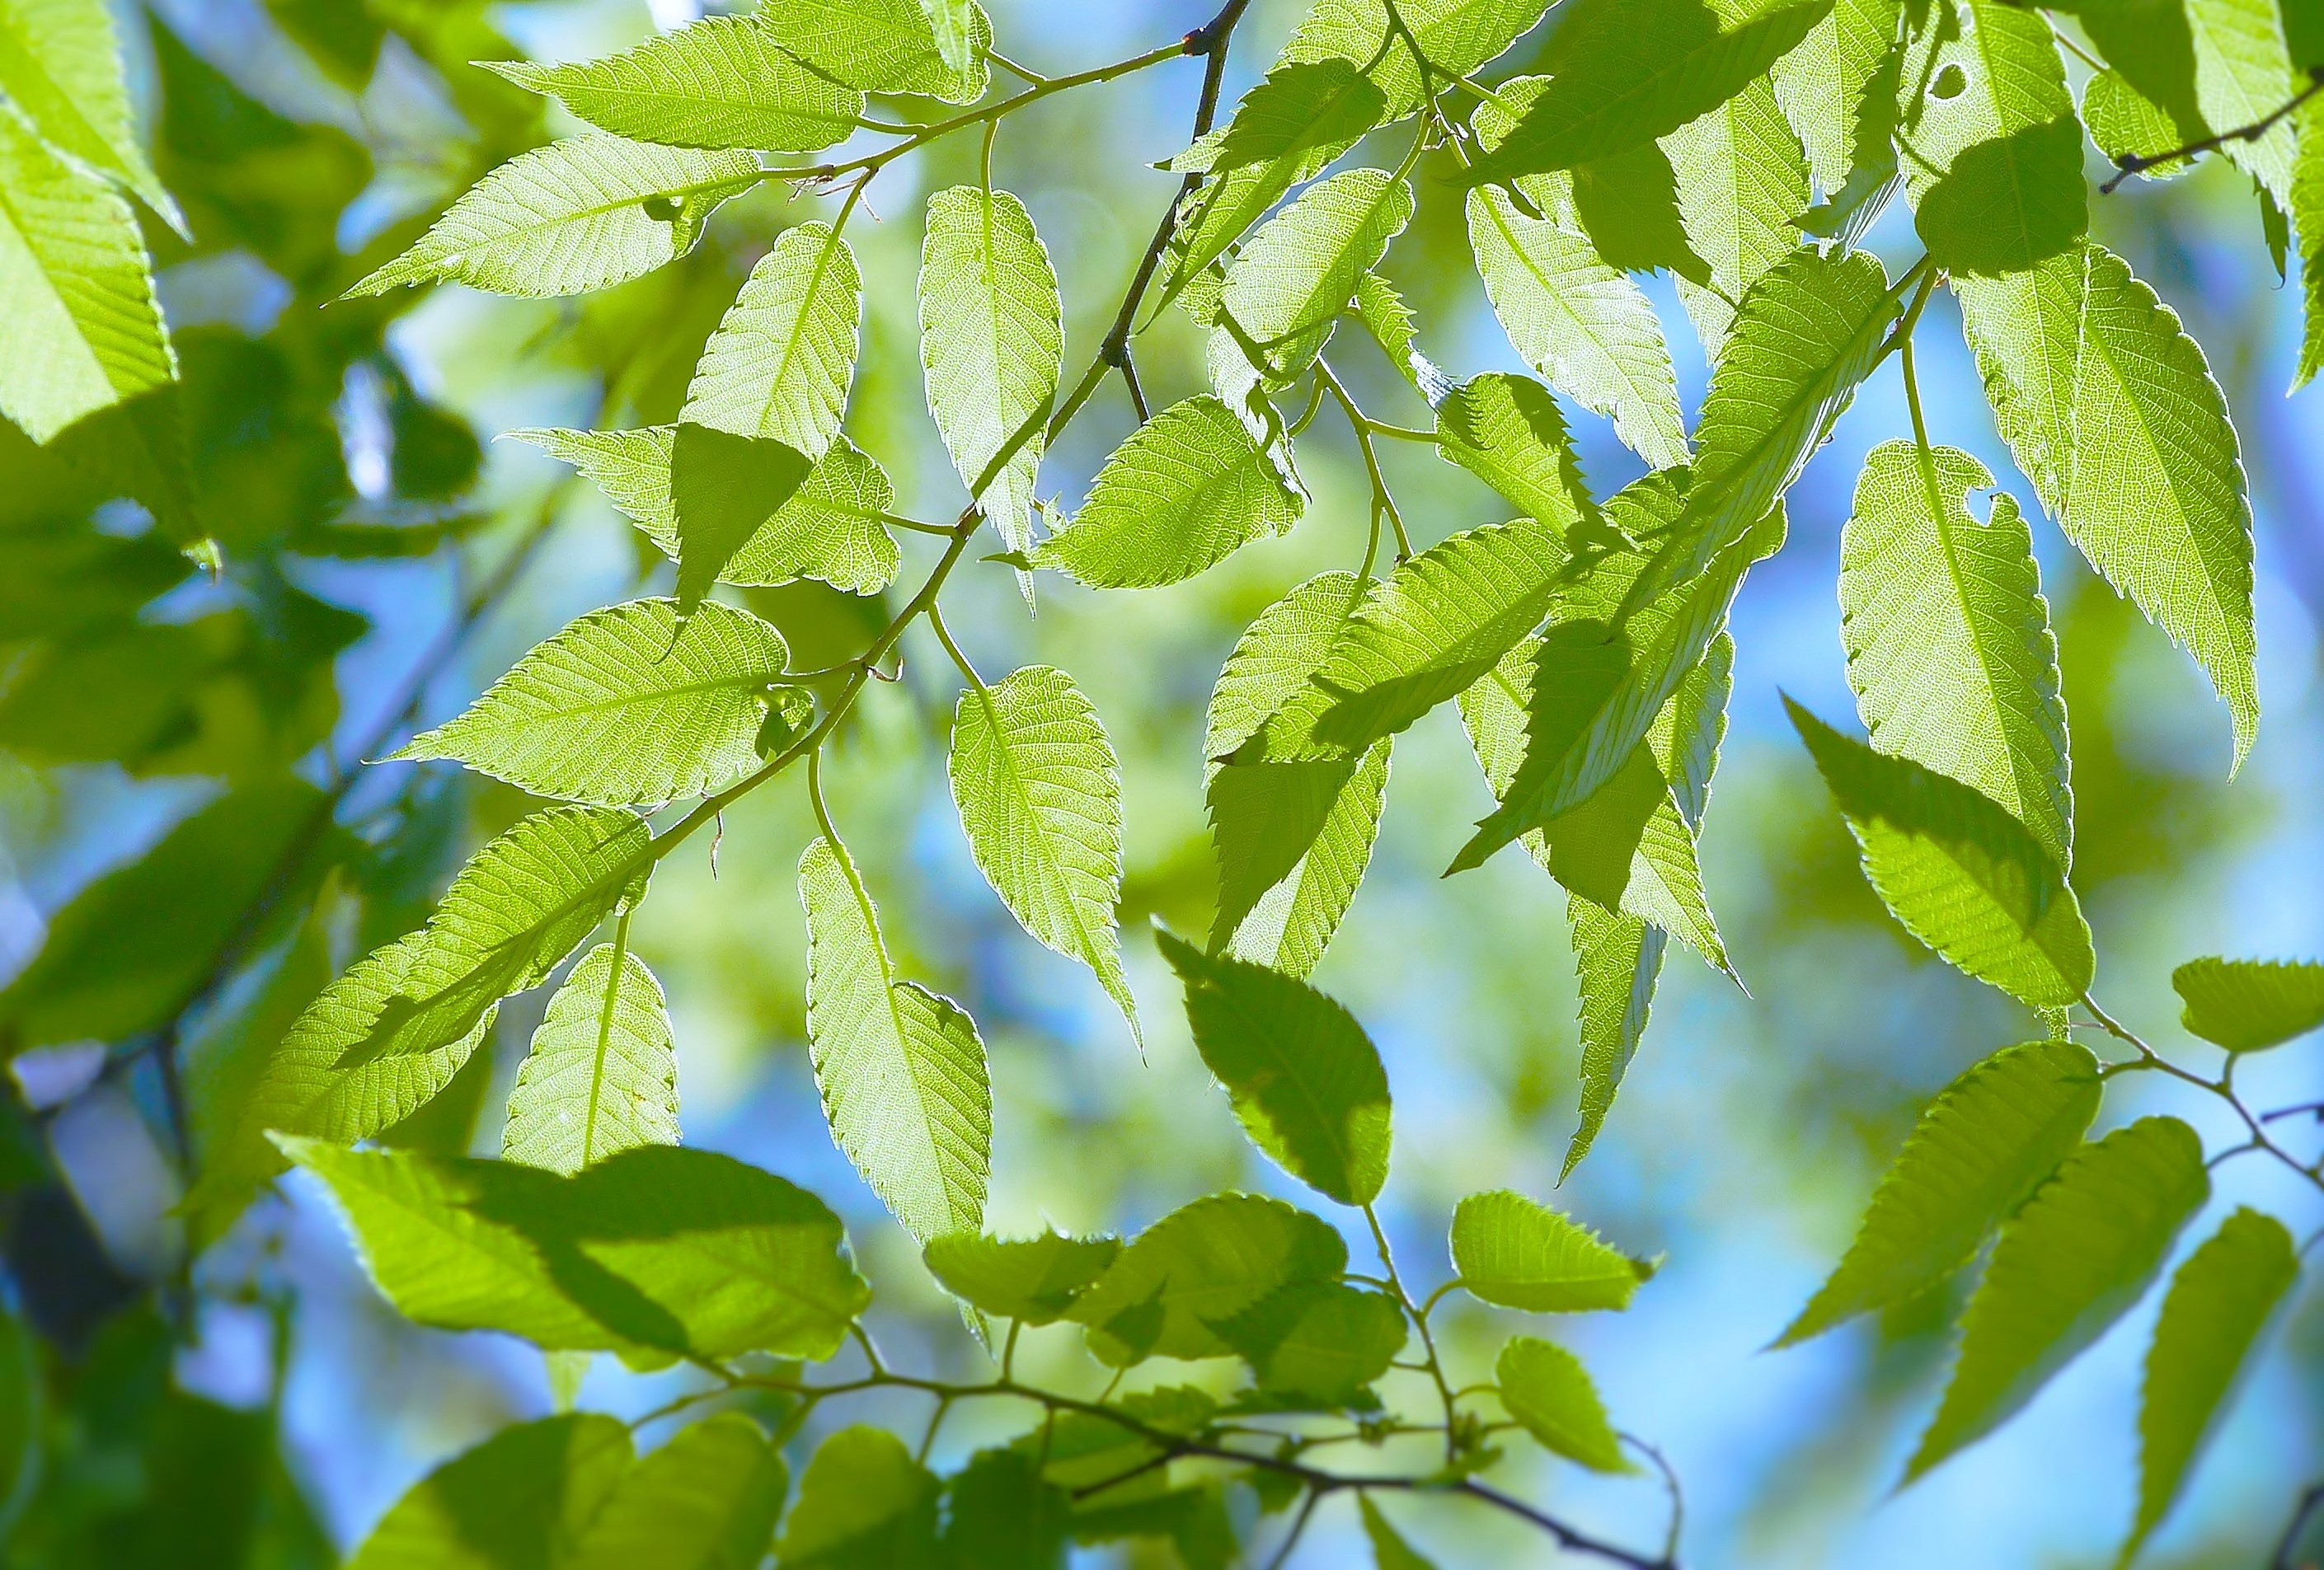
tree, branch, light, plant, sun, sunlight, leaf, flower, food, spring, green, produce, birch, botany, japan, vein, blue sky, woods, shrub, deciduous, refreshing, otsu park, yokosuka, kanagawa japan, deciduous trees, transparency, flowering plant, maidenhair tree, antomasako, fresh green, show through, woody plant, land plant